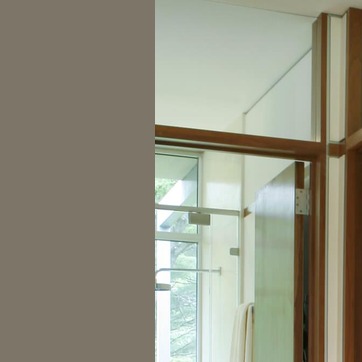
Material: glass